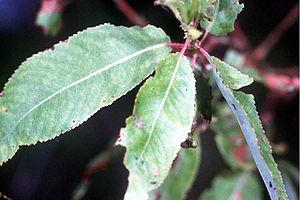
Salix amygdaloides, le Saule à feuilles de pêcher, est une espèce d'arbre originaire du sud du Canada et des États-Unis, de l'ouest du Québec, ouest de la Colombie britannique, du sud-ouest à l'est du Kentucky, sud-ouest et ouest de l'Arizona et du Nevada.